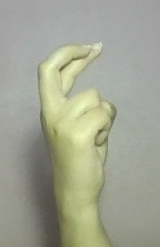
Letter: zay